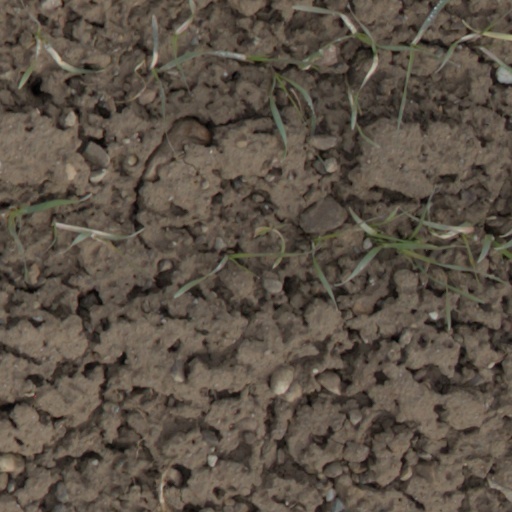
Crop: wheat